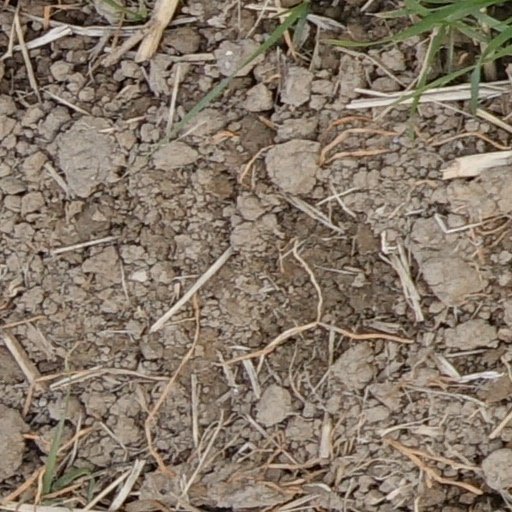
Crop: wheat